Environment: real
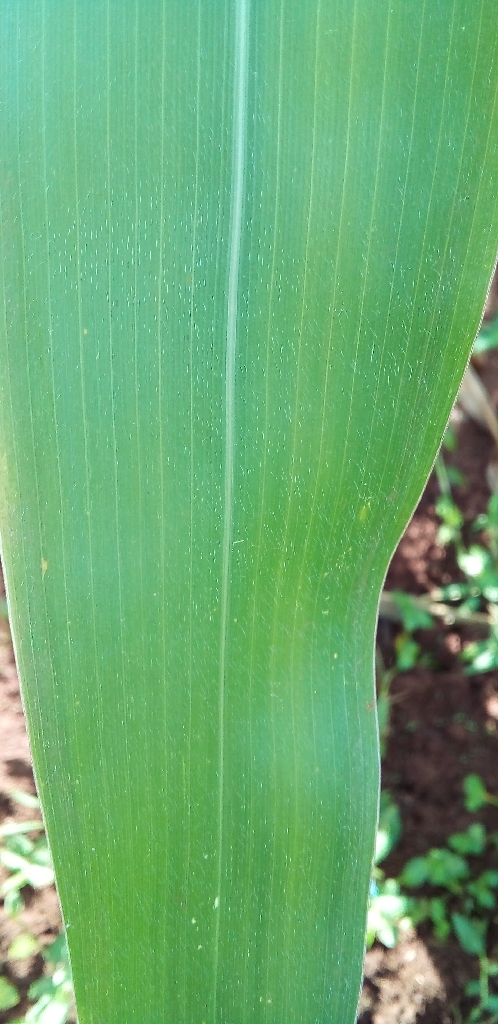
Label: healthy